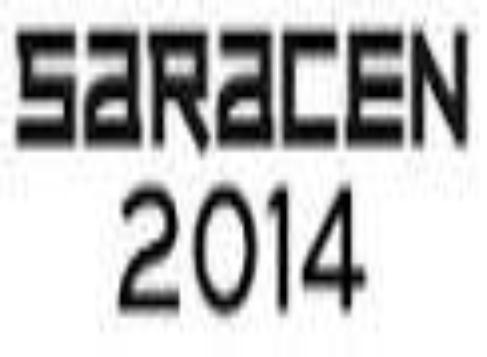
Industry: Transportation